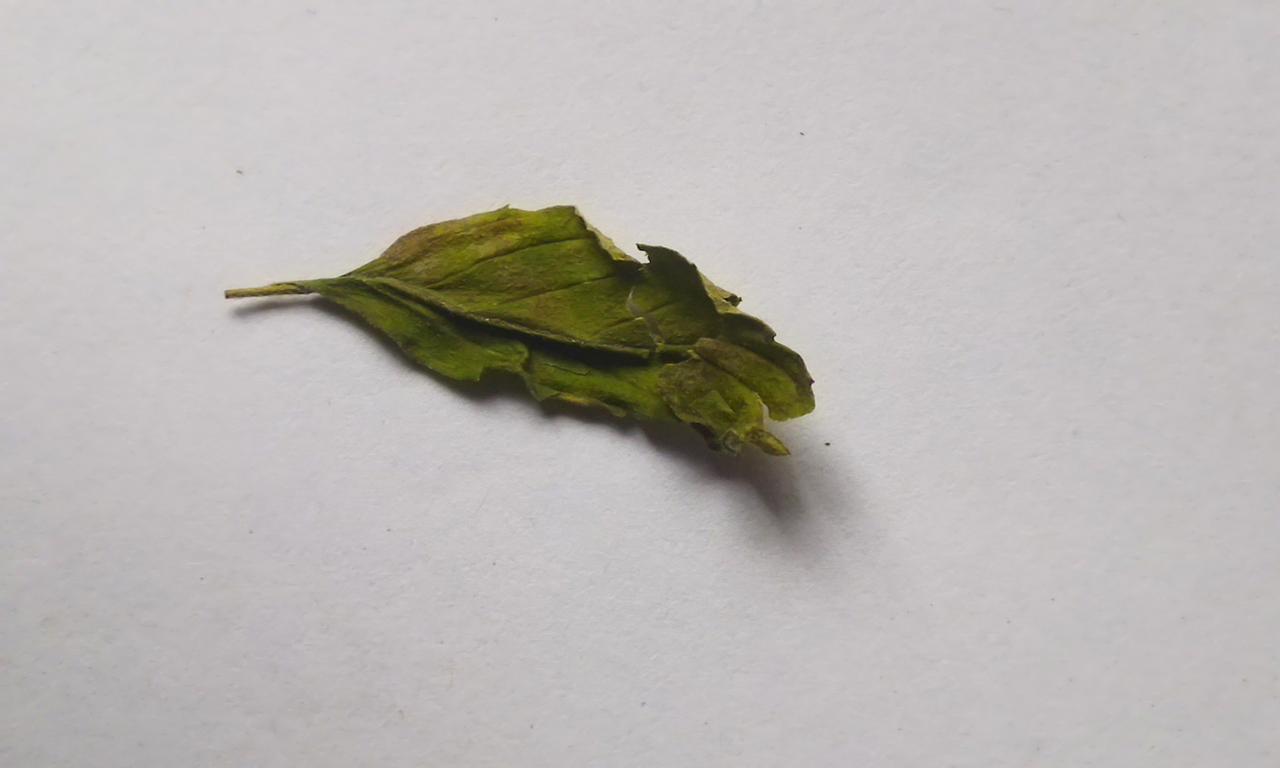
Label: Spoiled